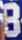
Number: 8